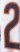
Number: 2